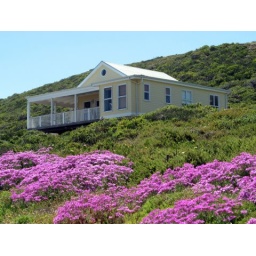
Last of the spring flowers around the house